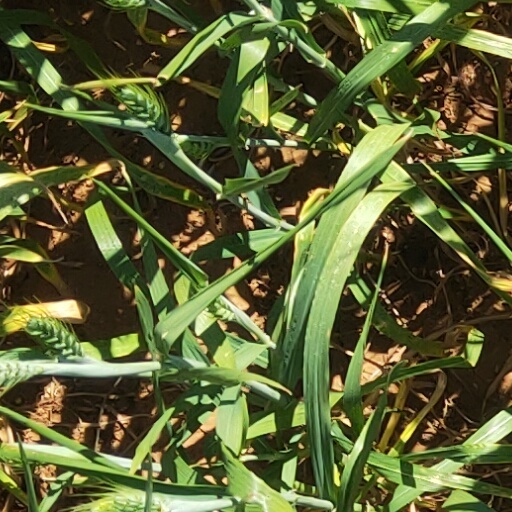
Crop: wheat